Question: Please indicate a possible affordance area of snowboard that can be used for carrying
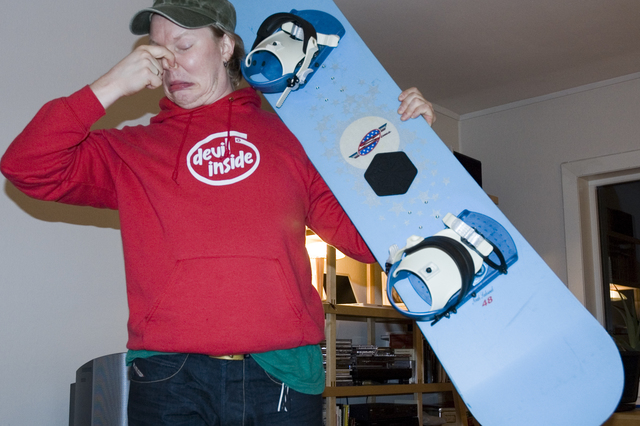
Answer: [211.5, 1, 625.5, 424]